Jonathan Troy

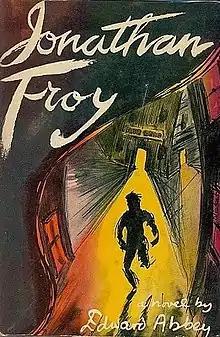
First edition

Jonathan Troy (1954) was Edward Abbey's first published novel, as detailed in James M. Cahalan's biography of Abbey. Only 5,000 copies were printed, and almost immediately after it was released, the author wanted to disown the work. He asked that it never be published again, and it has not been, making it very rare and the only one of his eight novels that many Abbey fans have not read.